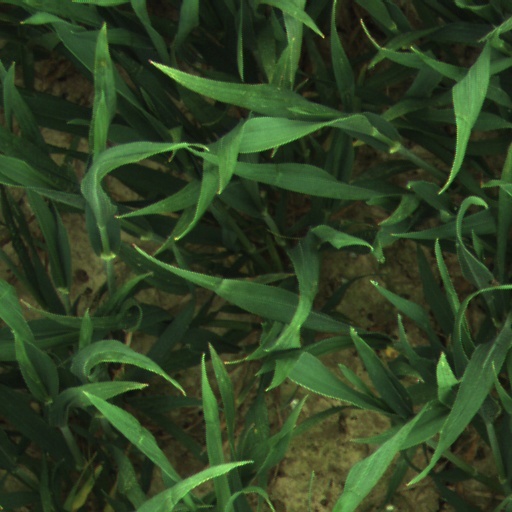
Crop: wheat